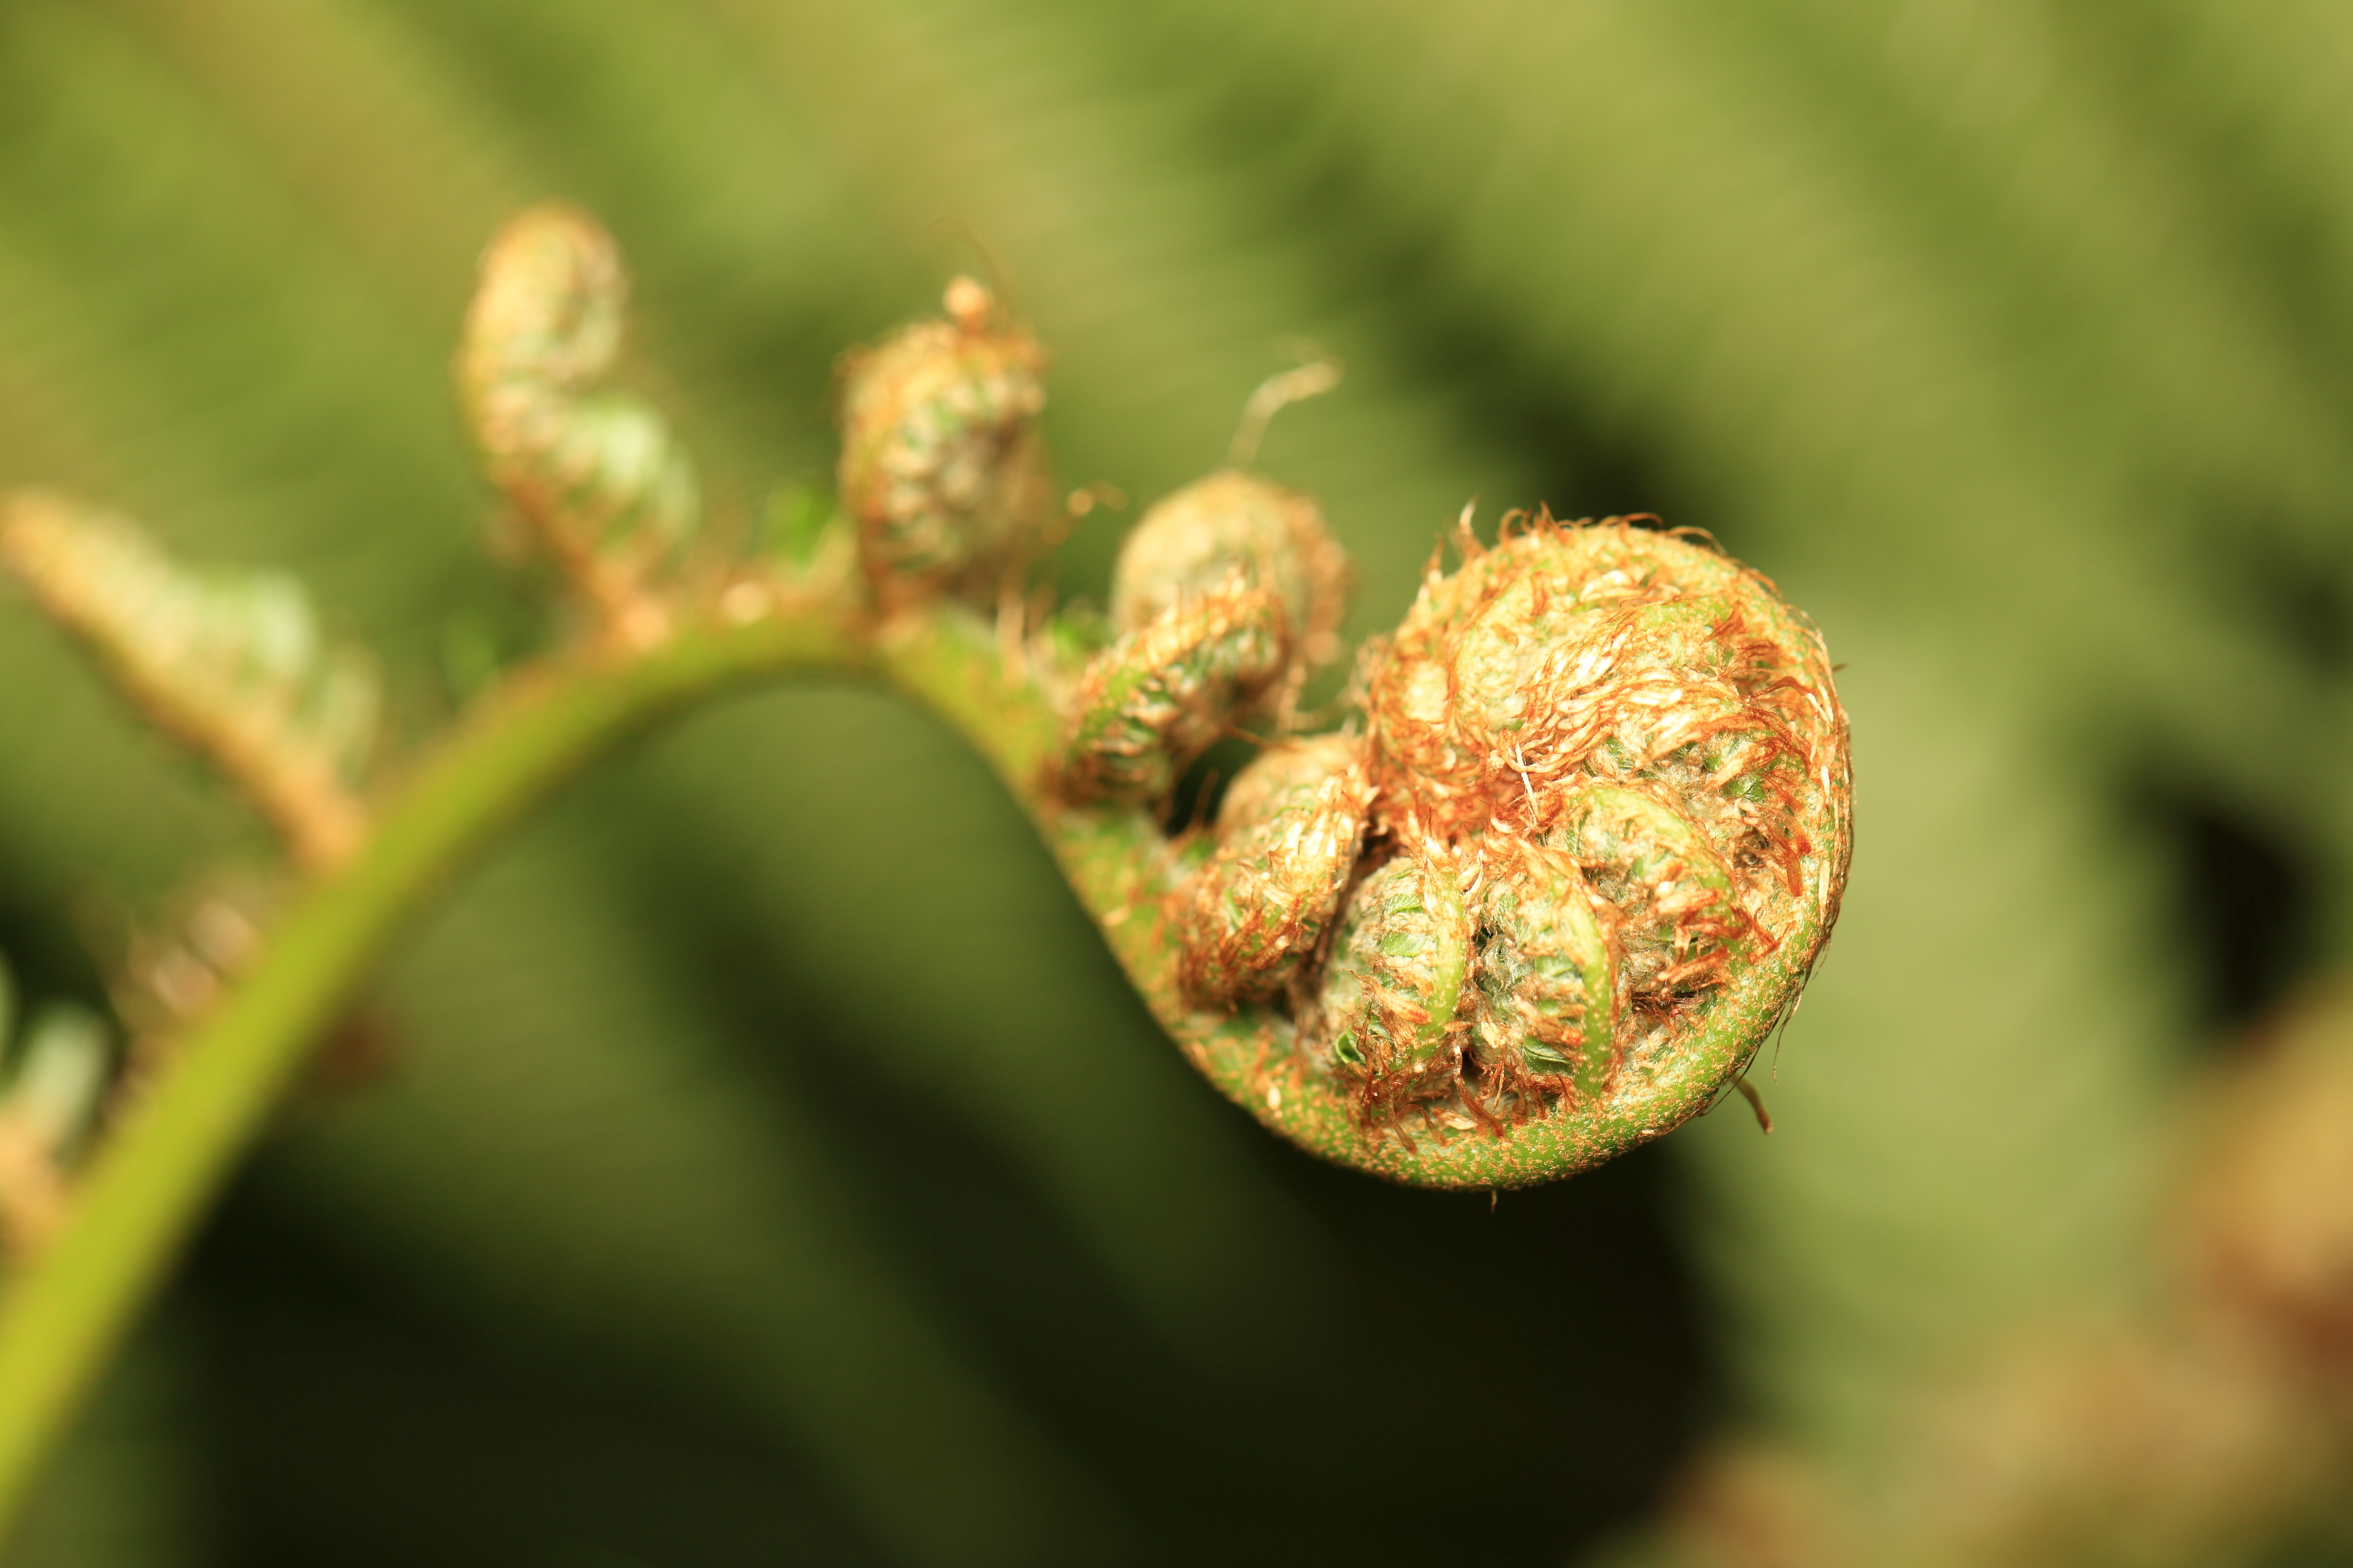
tree, nature, branch, plant, photography, leaf, flower, pollen, green, high, produce, autumn, park, botany, flora, fauna, close up, tokyo, 5d, hires, bud, markii, hi, res, resolution, yumenoshima, koutouku, macro photography, flowering plant, plant stem, land plant